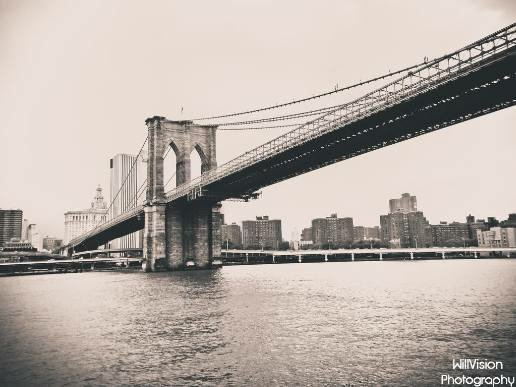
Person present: No